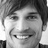
Emotion: happy